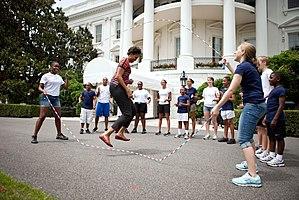
Le Double Dutch est un sport de saut à la corde, avec ses règles et ses championnats. À l'origine, il s'agit d'un jeu inventé aux États-Unis, à New York, par des enfants d'immigrés hollandais. Dans les années 1970, s'est développée la version sportive, notamment dans le quartier du Bronx.